1991–92 Manchester United F.C. season

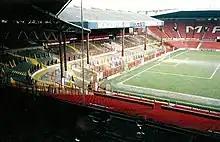
The Stretford End, March 1992

The 1991–92 season was Manchester United's 90th season in the Football League, and their 17th consecutive season in the top division of English football.